Isaac Farchi

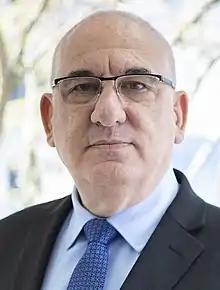
Farchi in 2020

Isaac Farchi Sultán (born 12 June 1960) is a Guatemalan businessman and politician. He is the son of the businessman Nissim Farchi Finkelstain, an Israeli born in Bulgaria, and Vilma Sultan Berchowitz, a Guatemalan of Israeli origin. Farchi was the first Jew to hold a public office in Guatemala. He ran as a presidential candidate in the 2019 and 2023 general elections, placing fifth place in the latter election.